Llangollen Canal

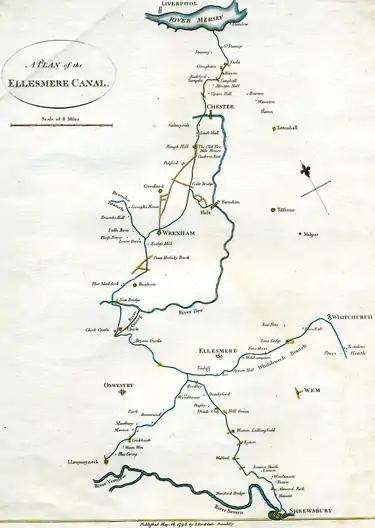
Map showing the planned route for the Ellesmere Canal between Chester and Shrewsbury. The feeder to Llangollen was never envisaged in the original proposal.

A grand plan for the Ellesmere Canal was first proposed in 1791 by a small group of industrialists who owned coal mines, iron mines and other works near Ruabon. They wanted to link their area to the River Mersey in the north and the River Severn to the south. The northward section would link up with the Chester Canal and hence the River Dee before continuing to the Mersey at Netherpool (now Ellesmere Port). The southerly section of the waterway would pass through Overton before heading towards Shrewsbury. There would be branches to Bersham and Brymbo, where there were ironworks, to Llanymynech, where limestone was being quarried, and it would run past Whitchurch to Prees. A rival group proposed a branch from the Chester Canal to reach Ruabon, via Whitchurch, with additional lines to Llanymynech and Shrewsbury. There was support for the plans of the first group, and work began, but twelve years later, the plans of the second group had largely been implemented.